Riojasuchus

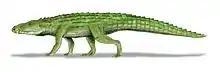
Restoration

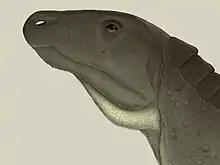
Life reconstruction of "Riojasuchus" "tenuisceps" with speculative open nostril

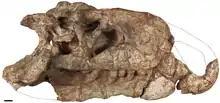
Skull of referred specimen PVL 3828

"Riojasuchus" is a member of Ornithosuchidae, a family of facultatively bipedal carnivores that were geographically widespread during the Late Triassic. Two other genera, "Ornithosuchus" and "Venaticosuchus", are currently known. The group was originally considered to be related to dinosaurs, before many phylogenetical analyses.